Dassault Mirage F1

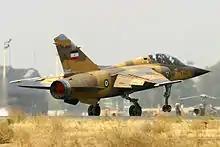
Iranian Air Force Mirage F1BQ

In 2004, up to 21 F1AZs were reported in storage at AFB Hoedspruit, awaiting a possible buyer. In April 2006, it was reported that Aerosud had purchased the surviving Mirage F1AZs and spares.